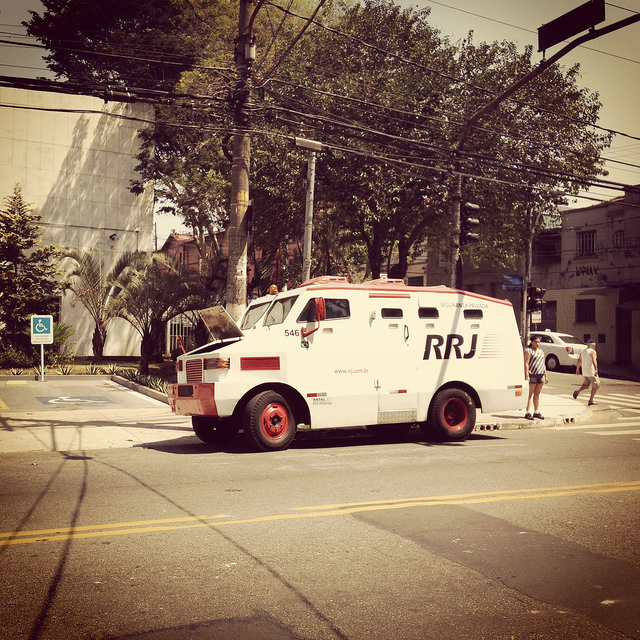
user: Given an image and a question. Answer the question in a short answer. Question: Who is the armored car picking up from? Short Answer:
assistant: bank